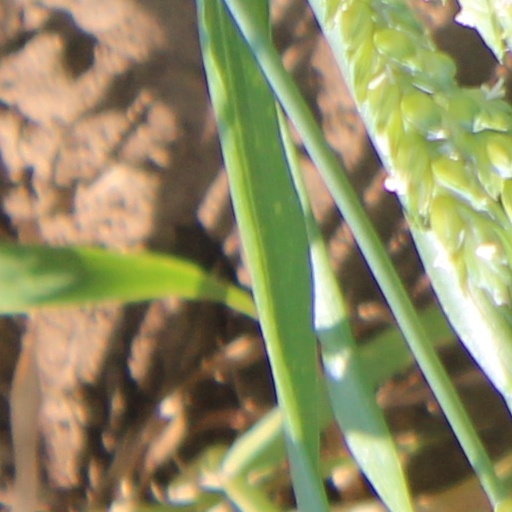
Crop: wheat